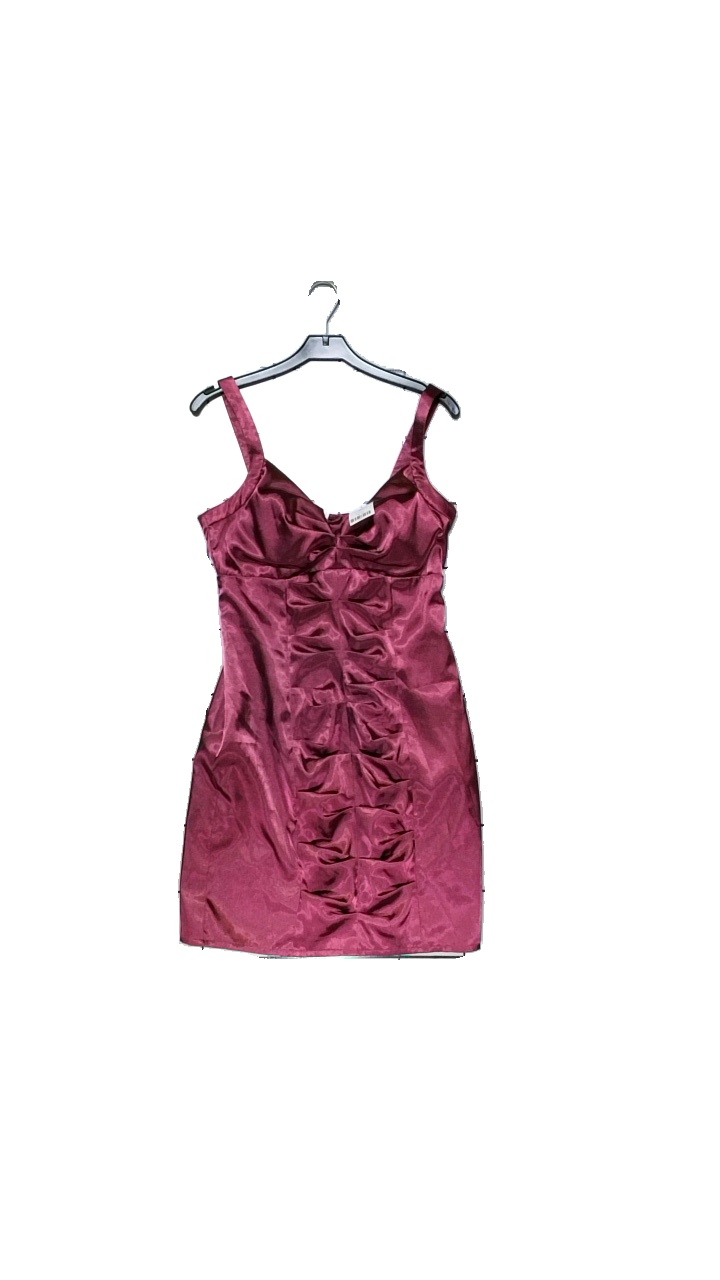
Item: Dress (Ladies)
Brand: Gina Tricot
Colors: Purple
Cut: Regular
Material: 97% Polyester 3% Elastane
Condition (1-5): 5
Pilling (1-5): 5
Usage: Reuse
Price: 50-100